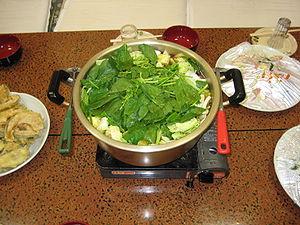
Le chankonabe est un ragoût japonais très calorique, couramment consommé en grande quantité par les lutteurs de sumo dans le cadre d'un régime hypercalorique.